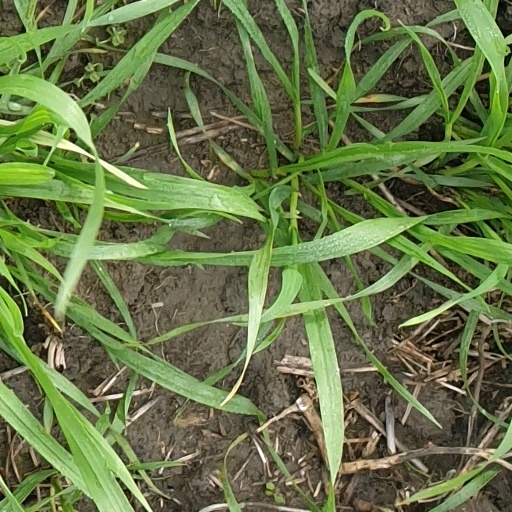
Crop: wheat